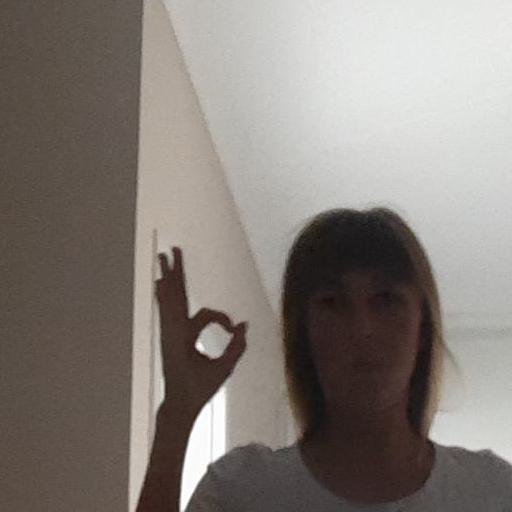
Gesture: ok